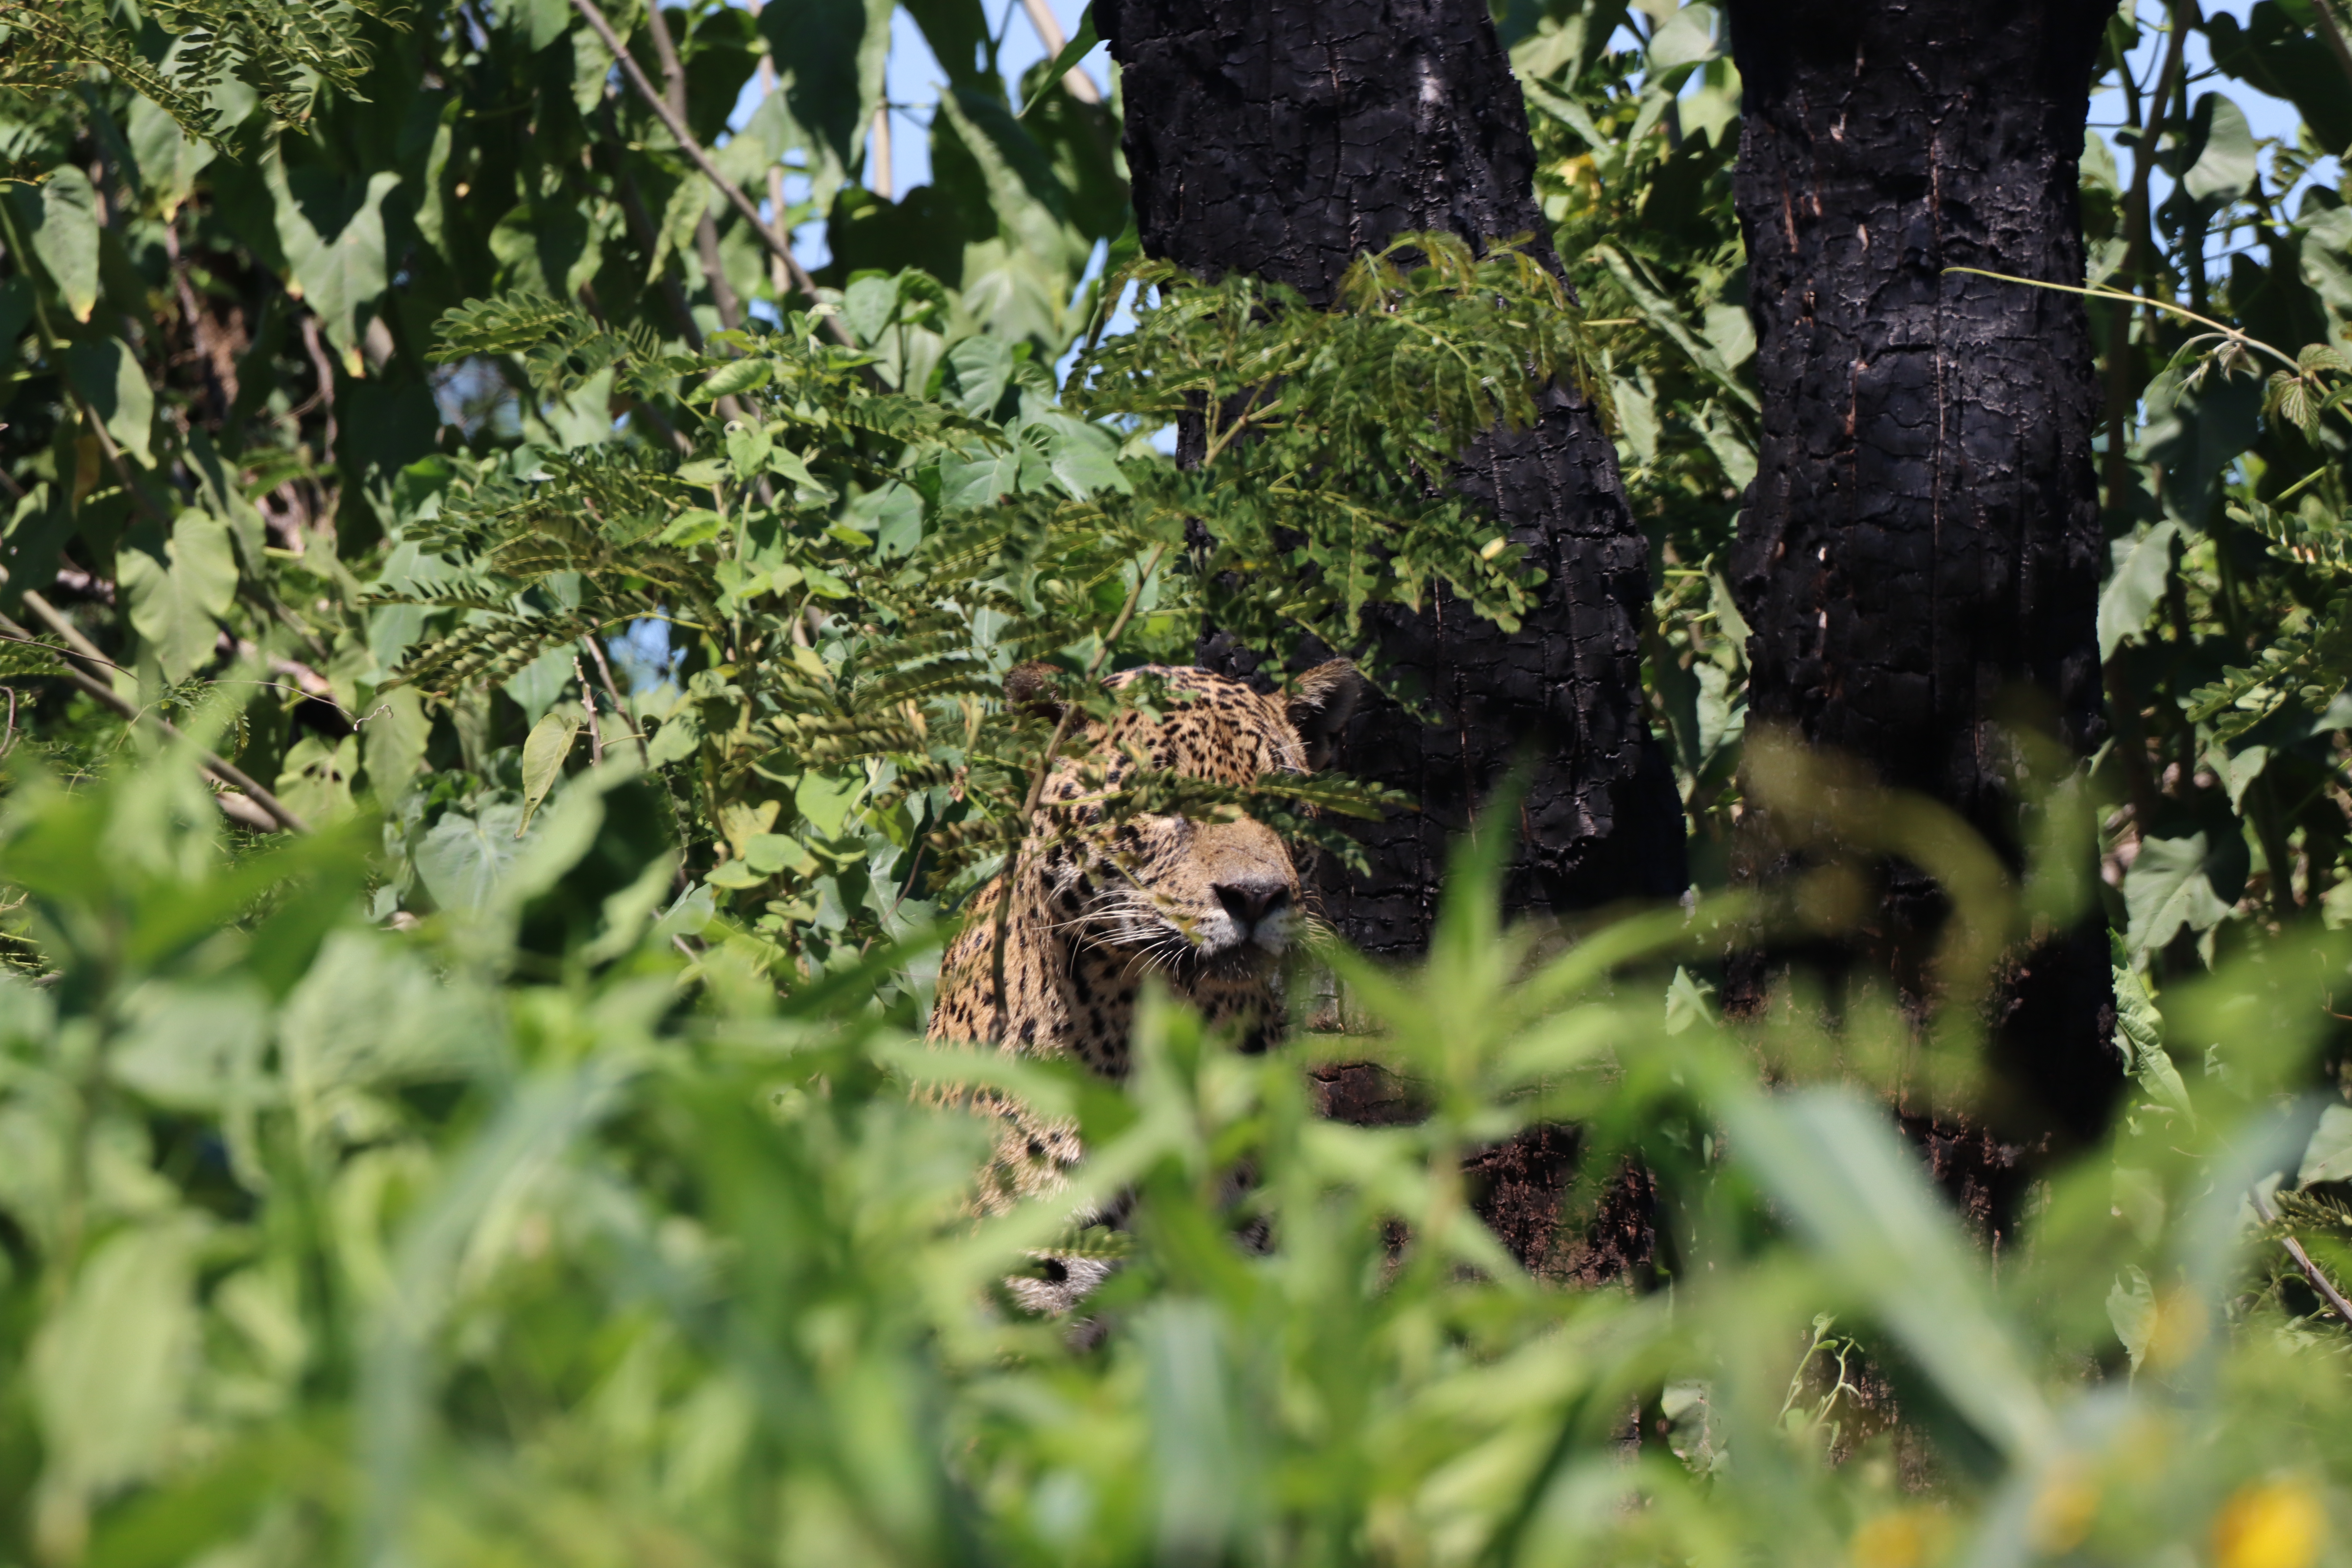
Jaguar: Saseka